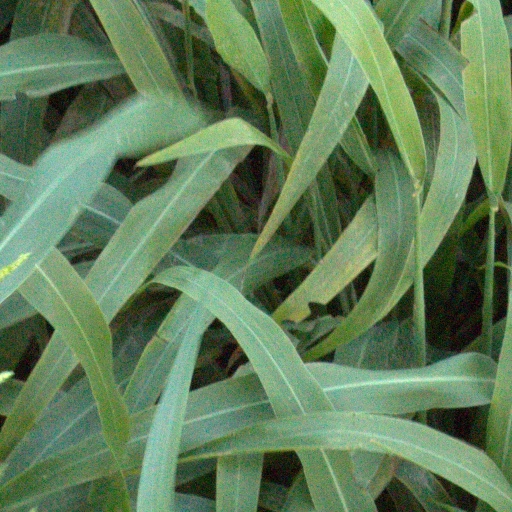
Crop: sorghum